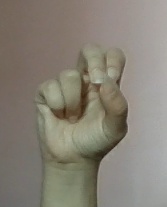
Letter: gaaf